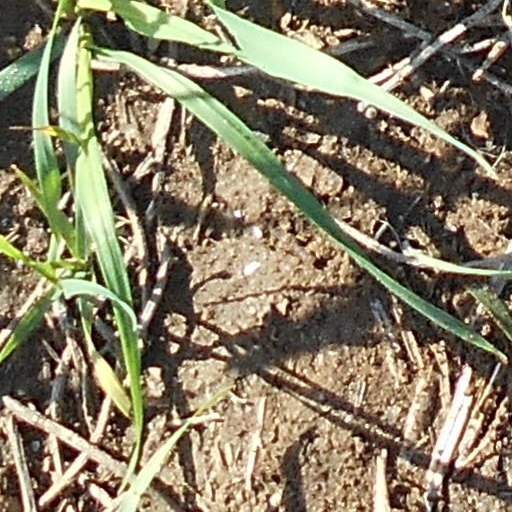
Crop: wheat